Question: Please indicate a possible affordance area of bicycle that can be used for sitting
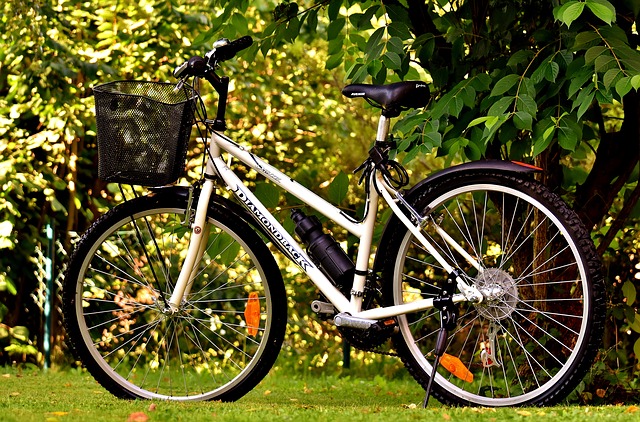
Answer: [341.09, 78.619, 431.29, 113.181]